Francis Drake's circumnavigation

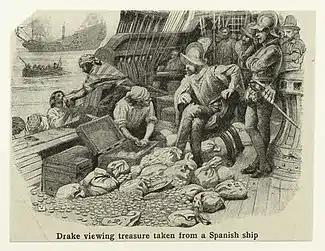

On December 5 he viewed the small Spanish settlement of Valparaíso, a coastal town with a number of houses and a church. He made an assault on the town and plundered what he could find, such as valuable art treasures and the church silver. Its harbour contained a ship which proved the most valuable as it was full of Chilean wine, 25,000 pesos in gold and charts of the South American coast. Drake's sack of Valparaíso gave origin to the legend about Cueva del Pirata.